Horta, Azores

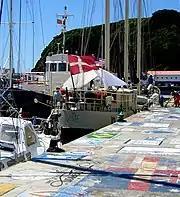
The pier and seawalls in Horta Harbor and Marina are covered with the "calling cards" of visiting yachts.

Horta entered into the annals of early aviation history when United States Navy Captain Albert Cushing Read completed the first Atlantic leg of the first transatlantic flight when he landed his Curtiss NC-4 floatplane in the Bay of Horta in May 1919.